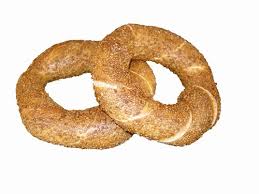
Yemek: simit